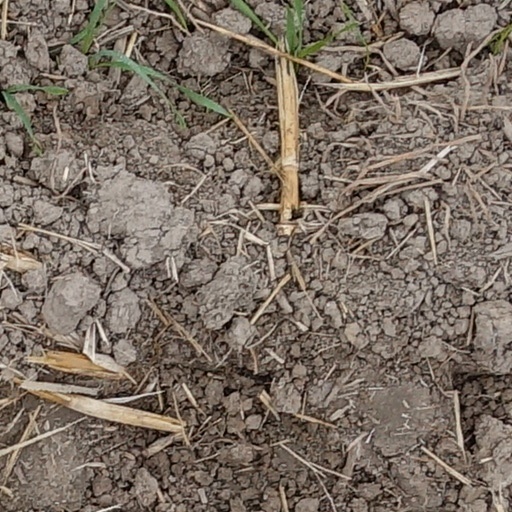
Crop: wheat